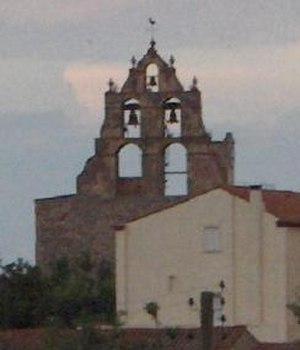
Clocher mur de Trouillas - photo prise par mes soins pas de droits
Trouillas Le s final se pronnonce. est une commune française située dans le département des Pyrénées-Orientales, en région Occitanie.